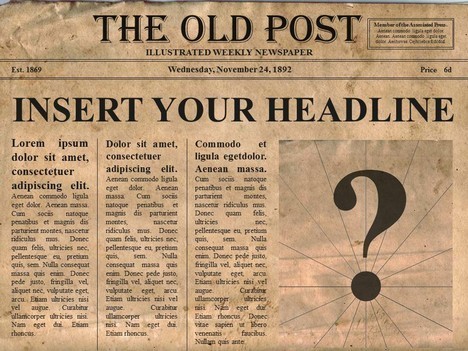
Label: paper